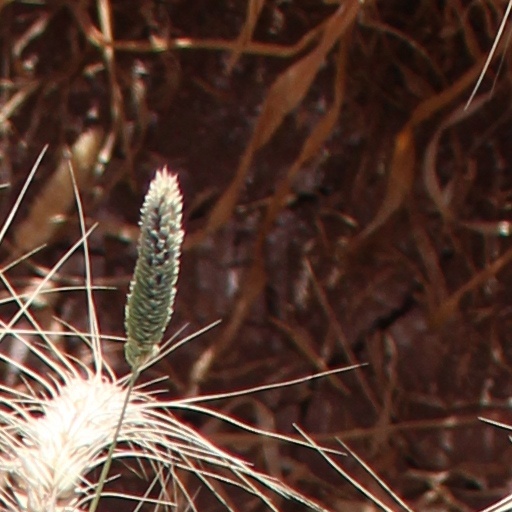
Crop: wheat